Sanctuary of Peninha

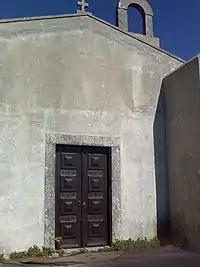
Entrance to the chapel

The site became popular during the rule of King John III of Portugal (1521 - 1557) as one where the Virgin Mary appeared to a young shepherdess. Following earlier attempts to build a chapel after the vision, the present Chapel of Nossa Senhora da Penha was constructed by the monks around a century after the apparition, with financial assistance from King Dom Pedro II and was completed in 1711. Inscriptions inside the chapel on the 1726 grave of the hermit, Pedro da Conceição, and elsewhere, acknowledge his role in building the chapel. The interior of the chapel, which is considered an excellent example of baroque architecture in Portugal, is entirely covered by tiled panels representing scenes of the life of the Virgin Mary, together with representations of the Pentecost and the childhood of Jesus. There are also marble inlays. Given its altitude of 448 metres and difficulty of access, visiting the sanctuary became a form of penance, as well as a popular pilgrimage site for sailors’ families, who would both pray for the safe return of the sailors and try to see returning ships from the summit, which gives visibility out to sea of up to 50 kilometres.